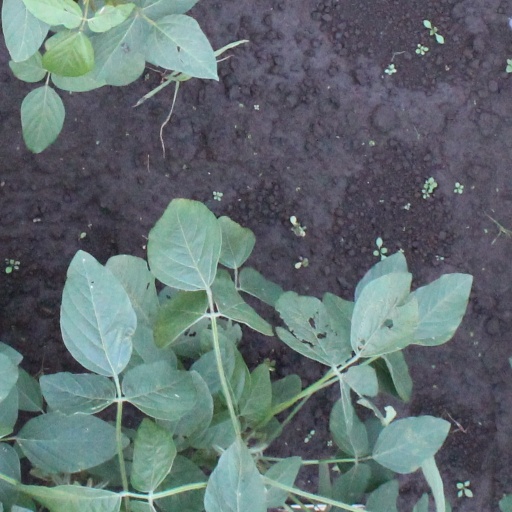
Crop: soybean